Queenie Leonard

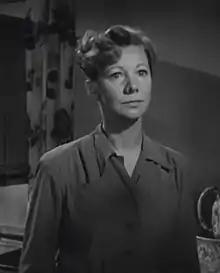
Leonard in "And Then There Were None" (1945)

Queenie Leonard (born Pearl Walker; 18 February 1905 – 17 January 2002) was a British actress. She was the last surviving cast member of "And Then There Were None" (1945) until her death in 2002.